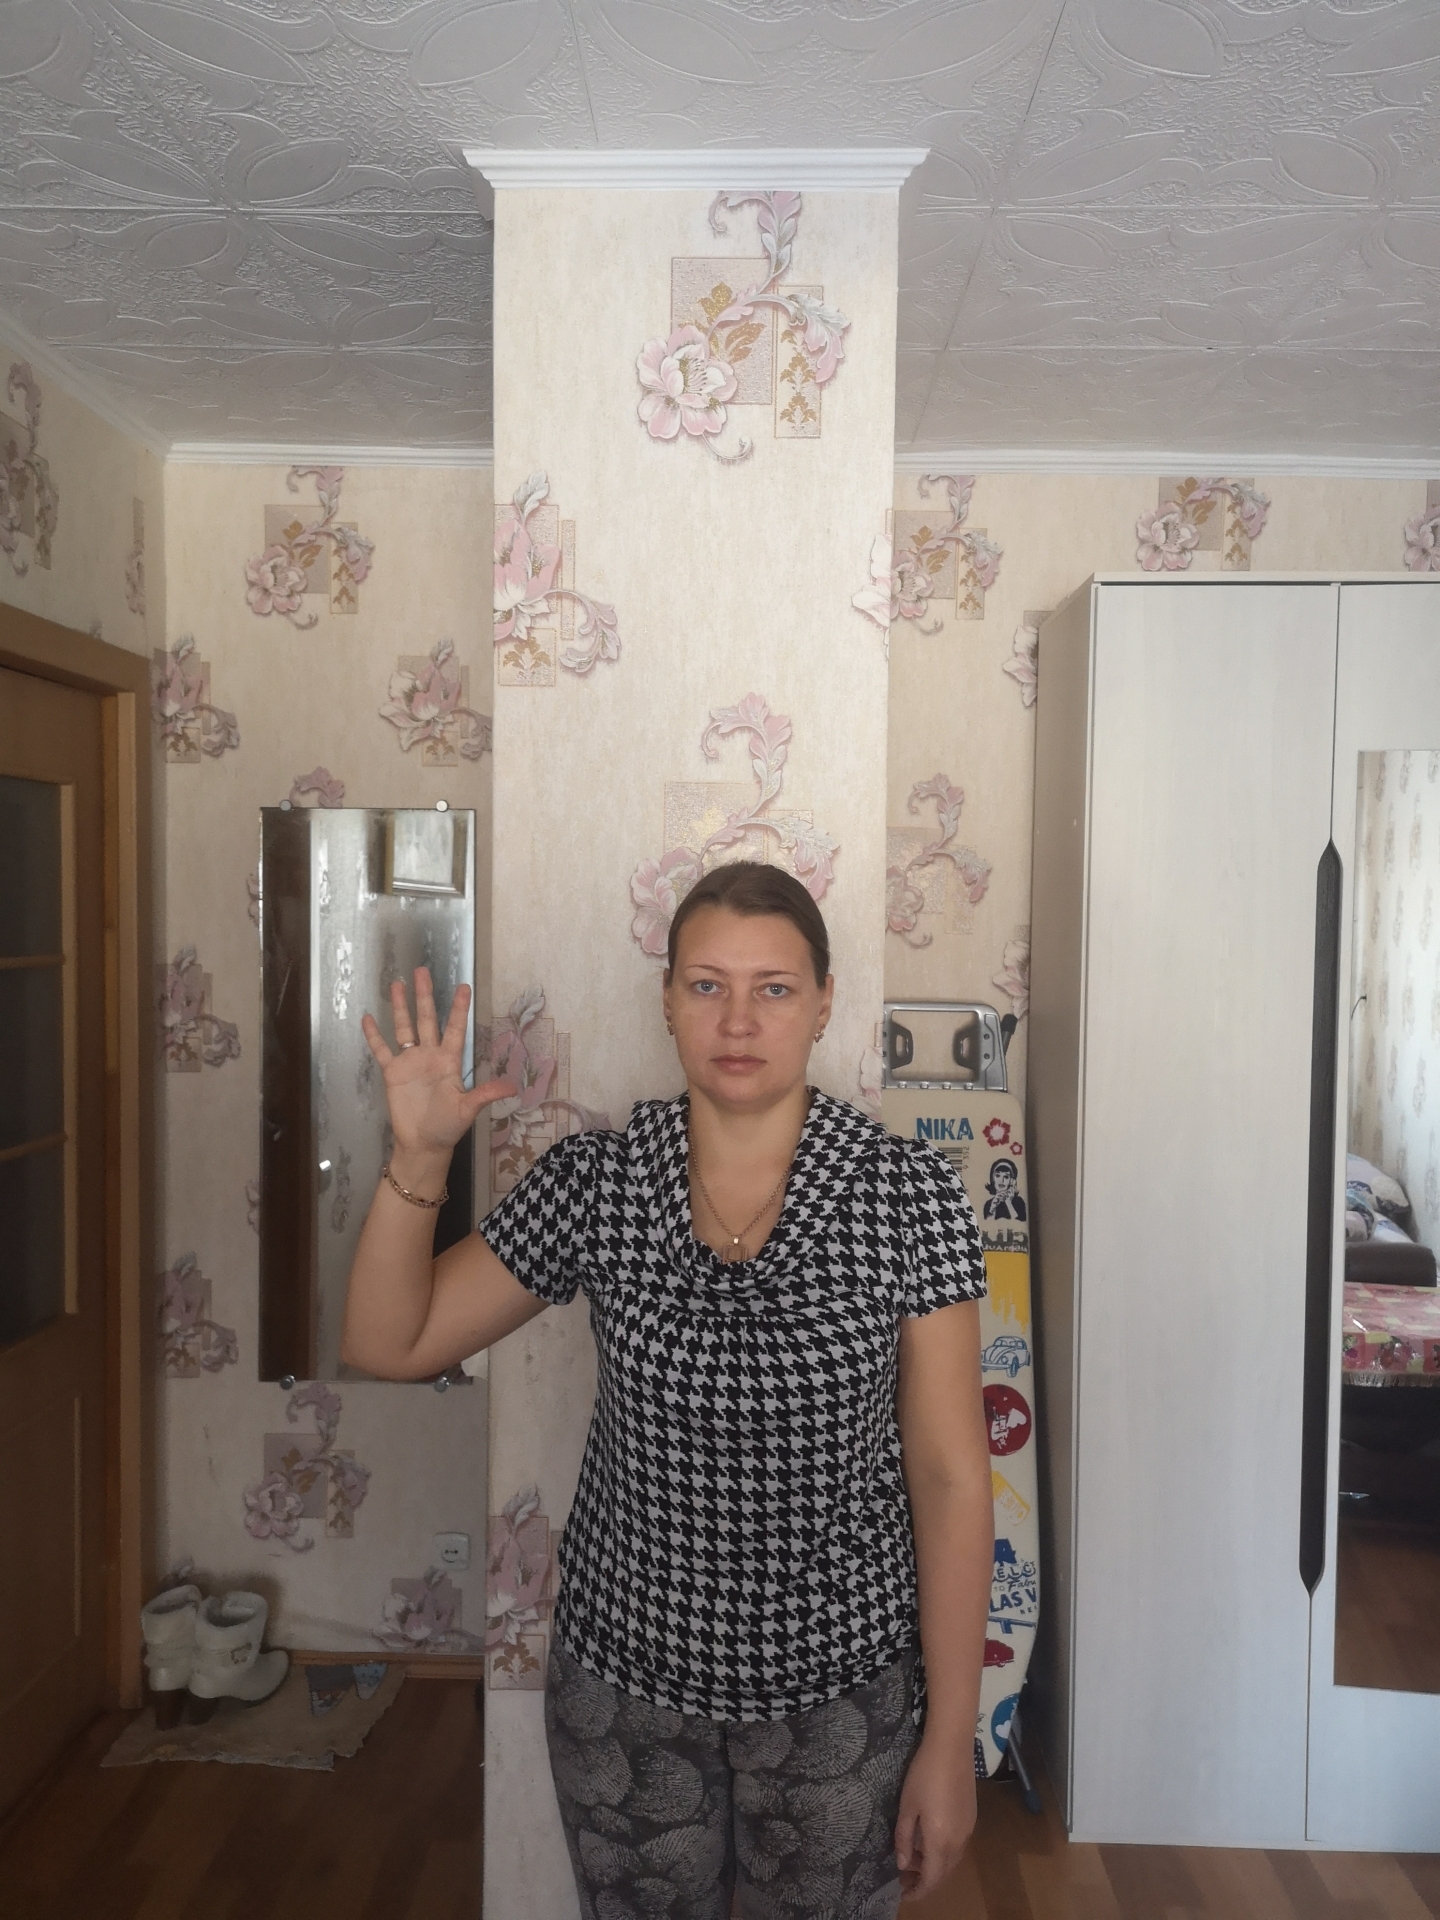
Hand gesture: palm